Beshalach

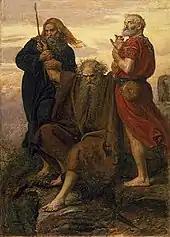
"Victory O Lord" (1871 painting by John Everett Millais)

In the continuation of the reading, Moses ordered that a jar of the manna be kept throughout the ages. The Israelites ate manna 40 years. The sixth reading and the fifth open portion end here with the end of chapter 16.